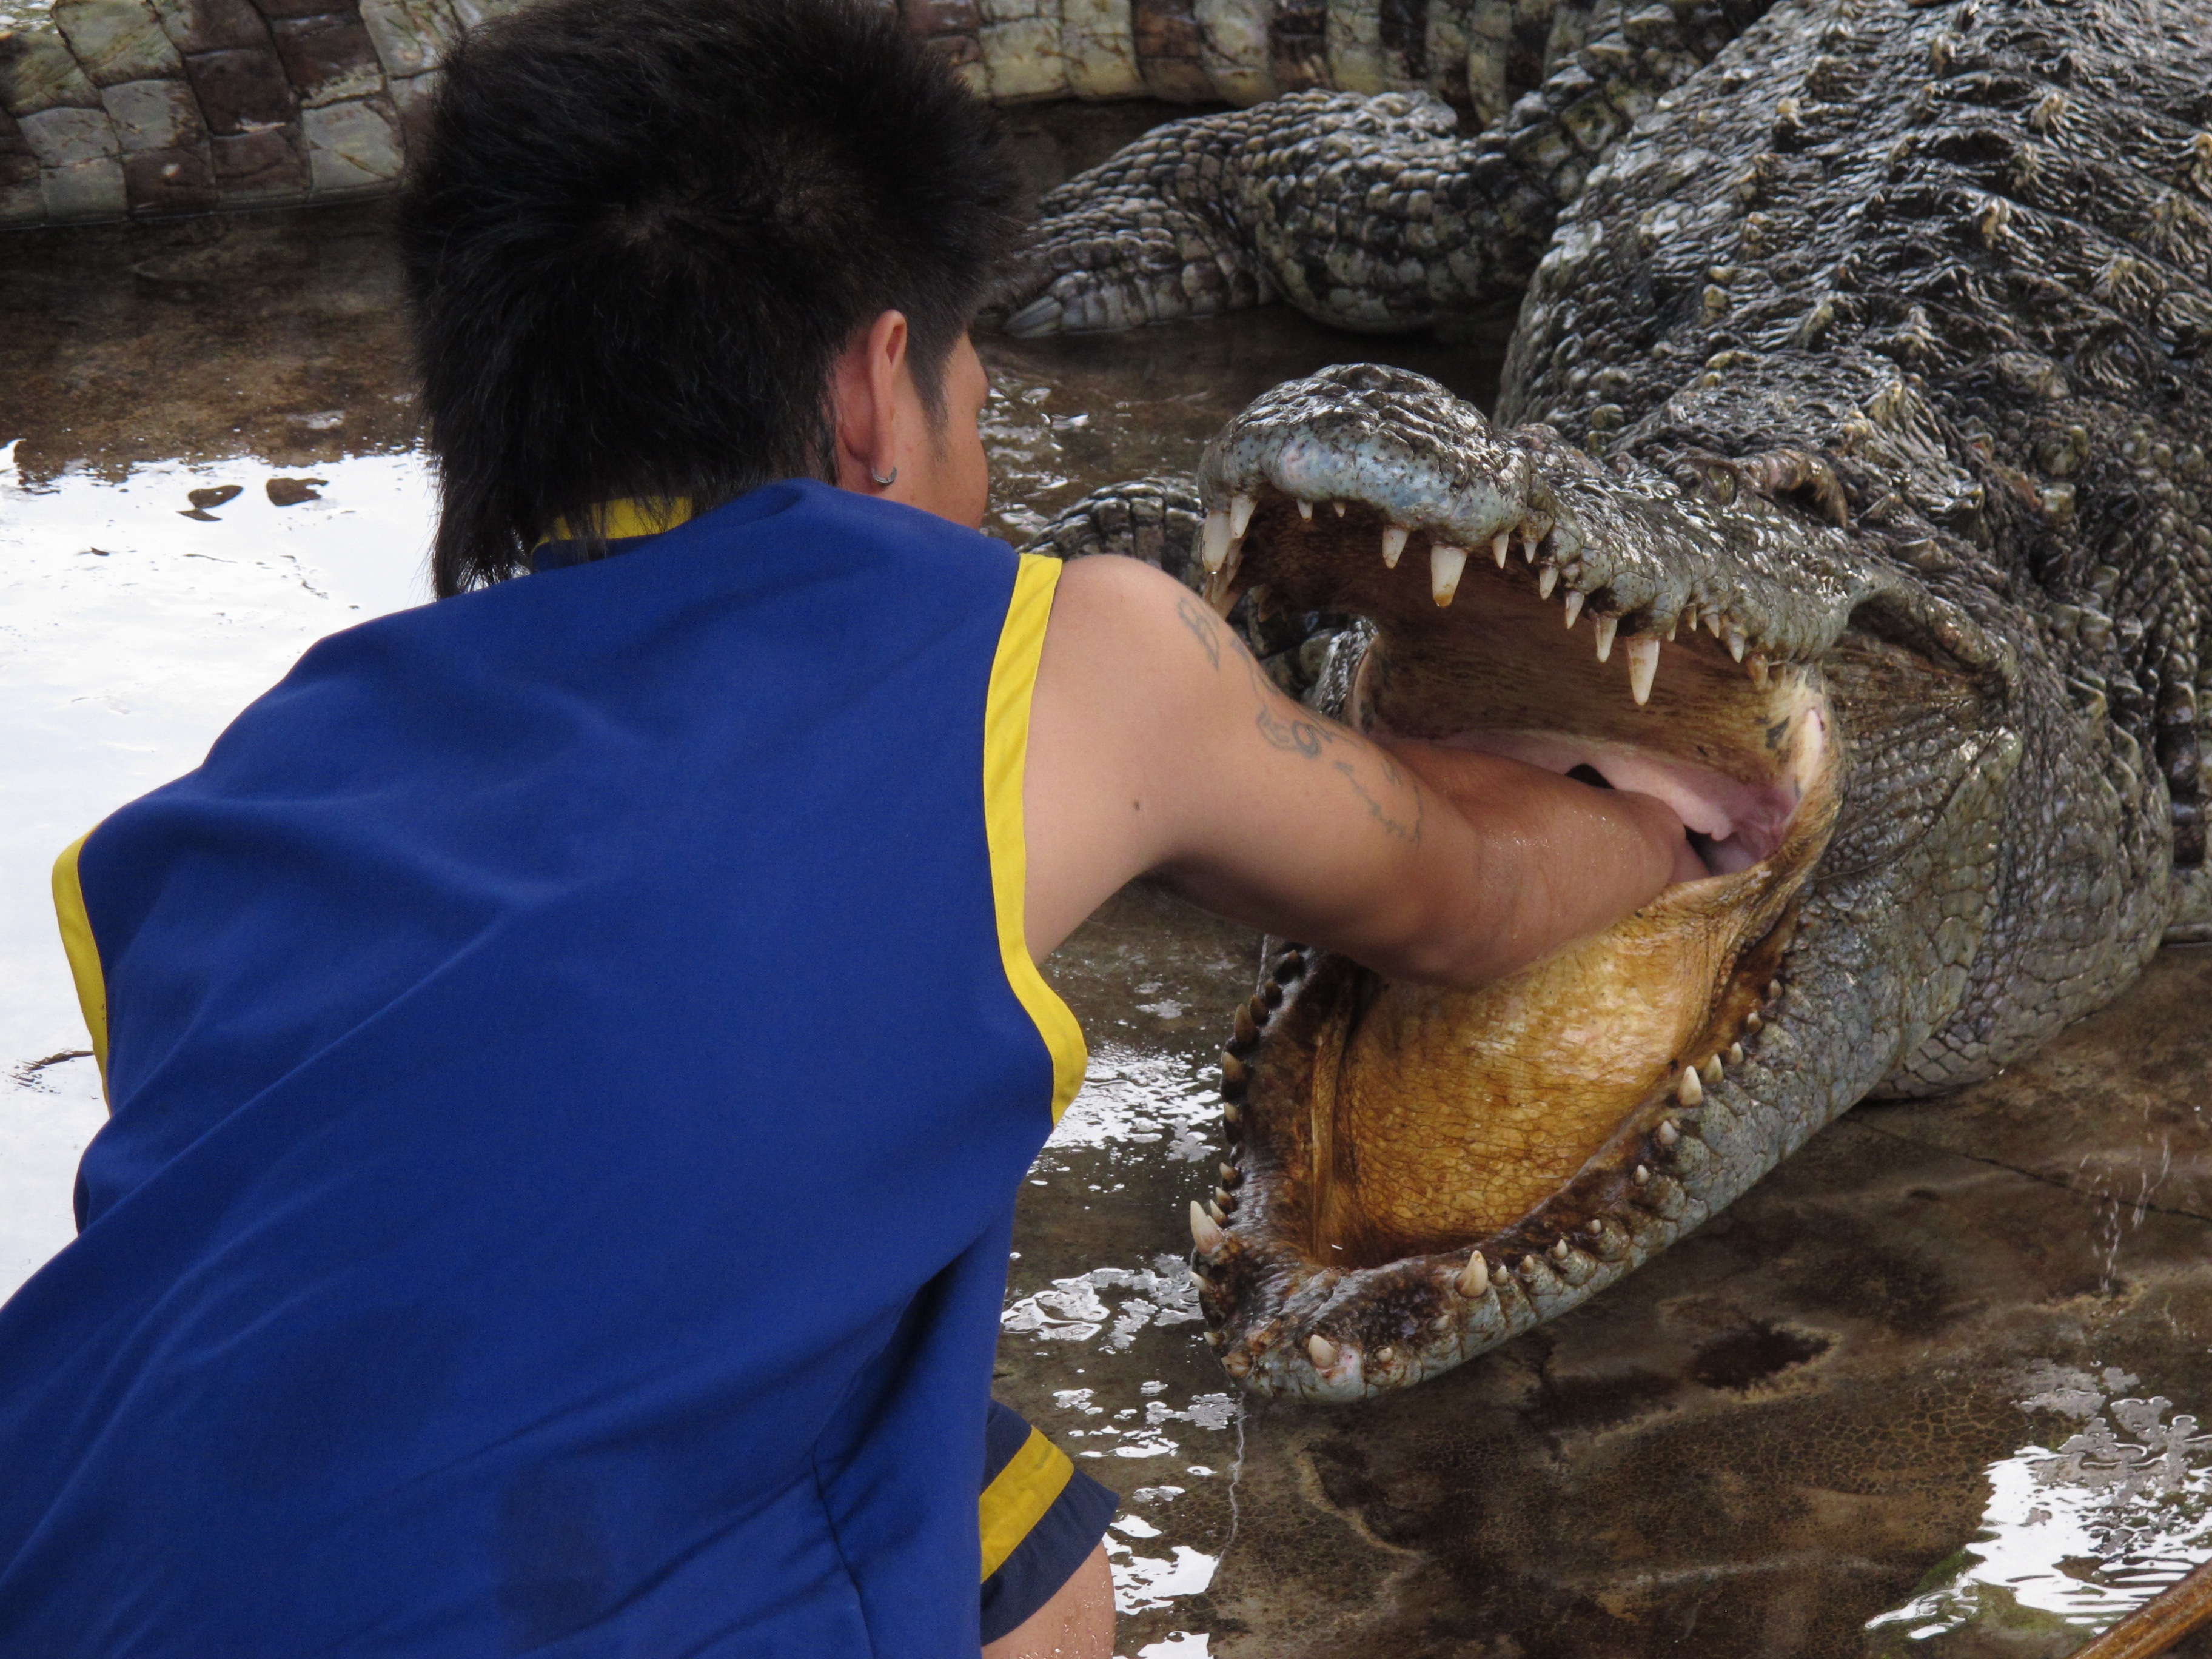
hand, biology, reptile, crocodile, alligator, focus, vertebrate, crocodilia, crocodile show